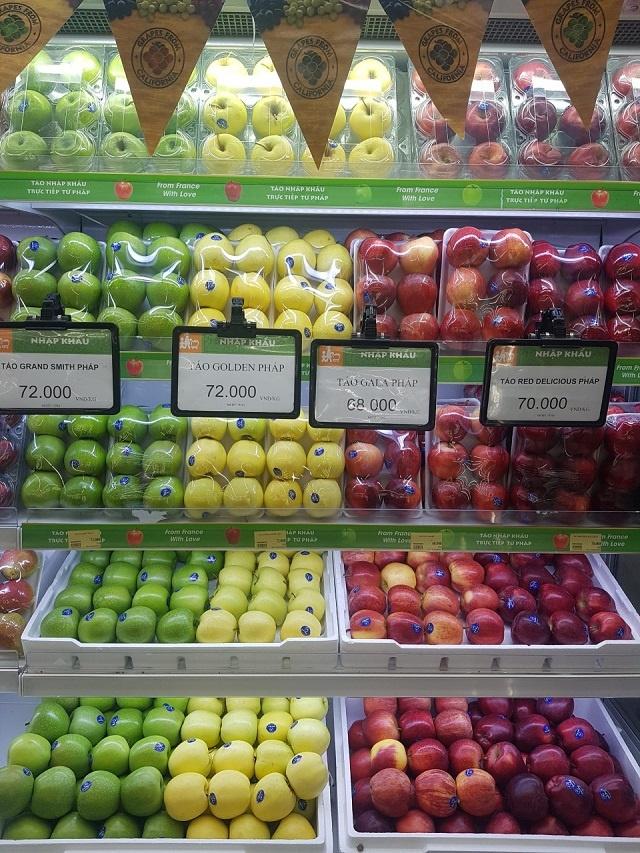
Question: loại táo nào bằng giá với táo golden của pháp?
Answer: táo grand smith bằng giá với táo golden